Nea Koroni

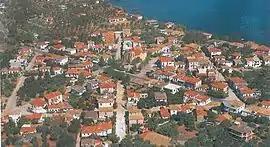

Nea Koroni is a village in Messenia, part of the municipal unit of Aipeia. Its population is 234 (2021 census).